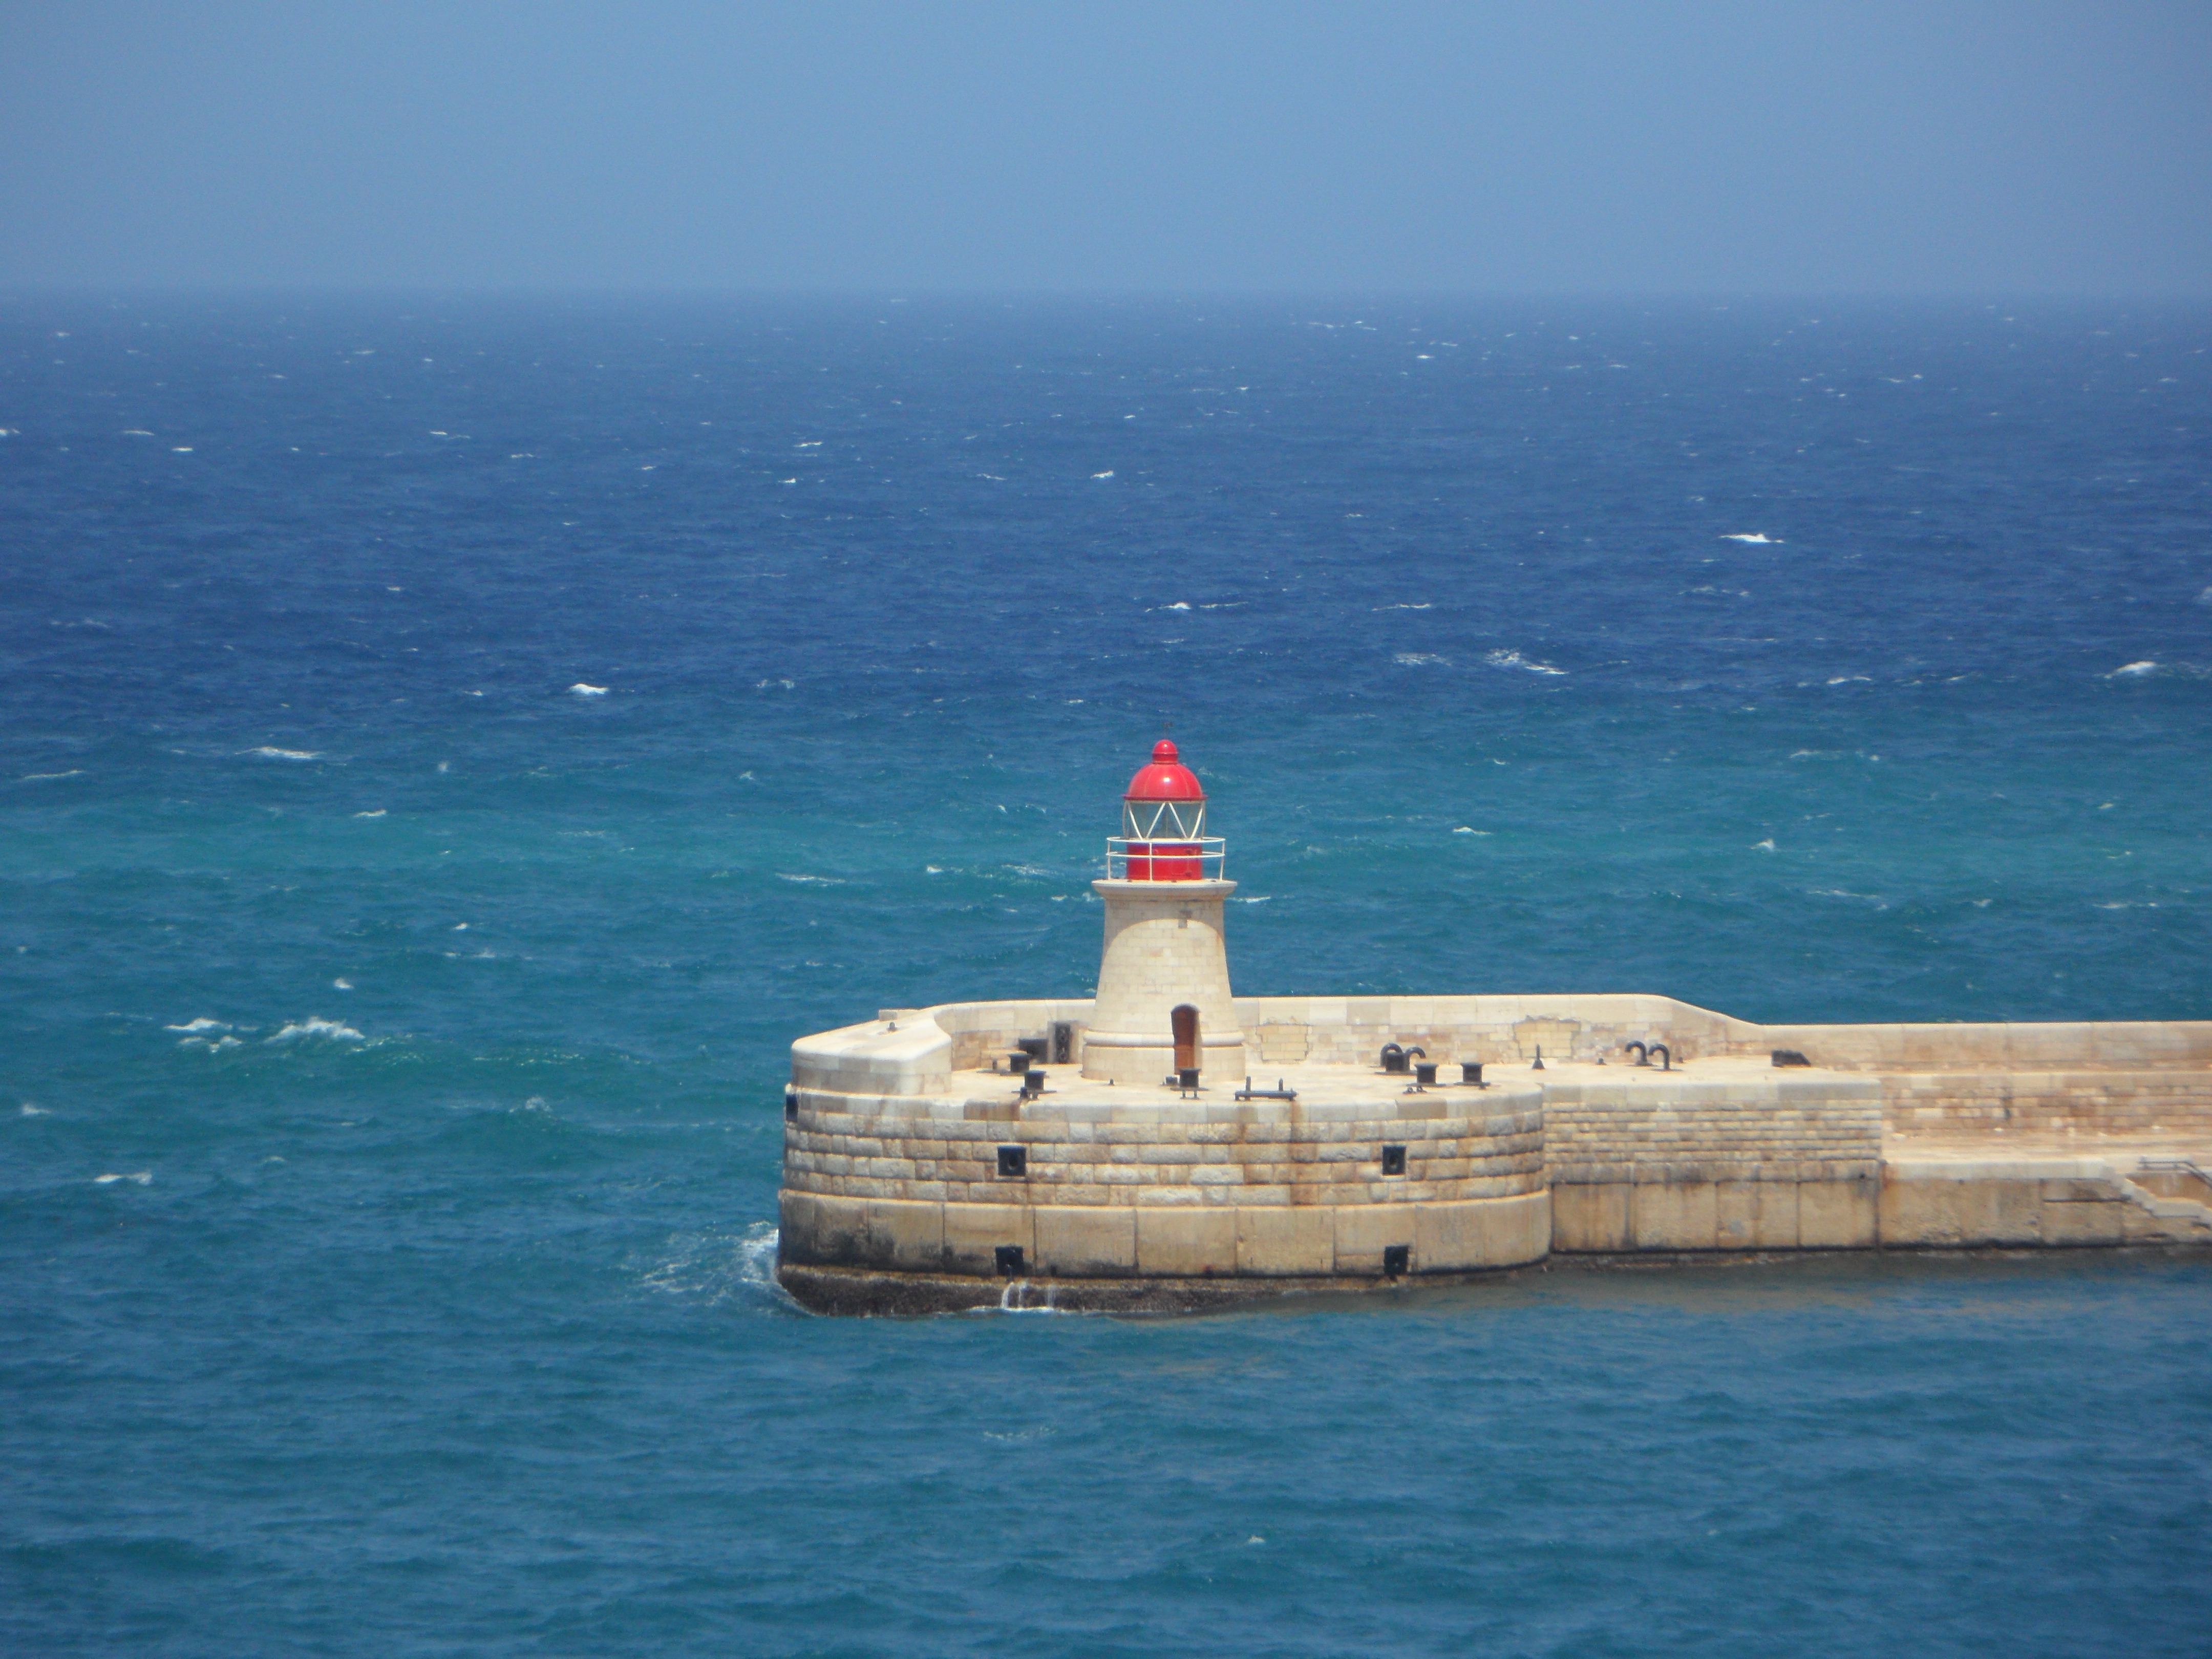
sea, coast, water, ocean, horizon, lighthouse, shore, wave, ship, vacation, vehicle, tower, bay, blue, ferry, channel, watercraft, cruise ship, breakwater, cape, passenger ship, wind wave